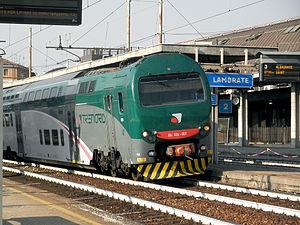
Trenord est une compagnie ferroviaire italienne qui est le principal opérateur spécialisé dans le transport régional et local de voyageurs, principalement en Lombardie. Elle est détenue à parts égales par Trenitalia et Ferrovie Nord Milano.